Republic of Ireland national football team

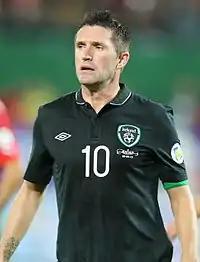
Robbie Keane, top goalscorer and the most-capped player.

In the 1934 qualifiers, Paddy Moore (v. Belgium) became the first player anywhere to score 4 goals in a World Cup match. For the 1950 World Cup, after three qualified teams withdrew, FIFA invited the FAI to compete as a replacement, however they declined. During qualification for the 1962 World Cup, it was the only qualifying tournament in which the team had a 0% record. During qualification for the 1966 World Cup, Ireland reached their first play-off against Spain. Goal difference did not count, so a play-off was contested at the Stade Colombes, Paris, and Ireland failed to progress. Ireland almost qualified for the 1982 World Cup but lost on goal difference to France in a tough and tight group. Fans lamented some controversial refereeing decisions.